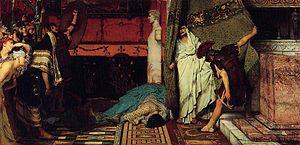
Murena est une série de bande dessinée historique belge écrite par Jean Dufaux et dessinée par Philippe Delaby puis Theo. La narration décrit le règne de l'empereur Néron dans la Rome antique de 54 à 68 et, en parallèle, l'évolution du héros éponyme, Lucius Murena. La série est éditée par Dargaud depuis 1997.
Cette liste recense les personnages de la série de bande dessinée Murena, scénarisée par Jean Dufaux et dessinée par Philippe Delaby puis Theo.
Claude, né le 1ᵉʳ août 10 av. J.-C. à Lugdunum et mort le 13 octobre 54 à Rome, est le quatrième empereur romain, régnant de 41 à 54 apr. J.-C.